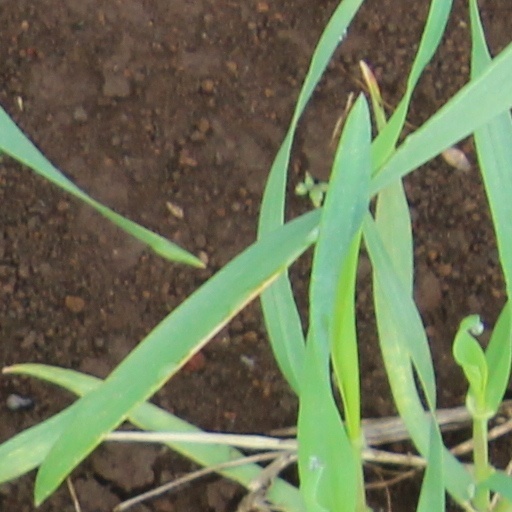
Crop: wheat